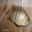
Label: aquarium_fish